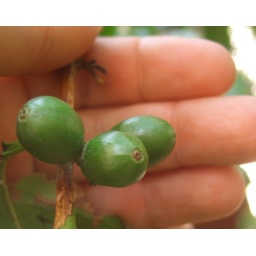
on the tree growing in the UDEPOM office